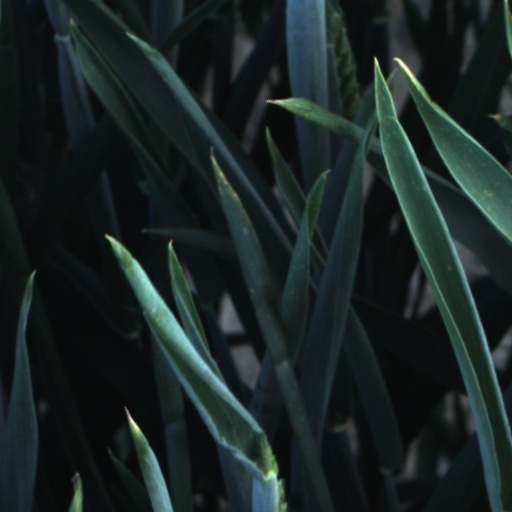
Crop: wheat